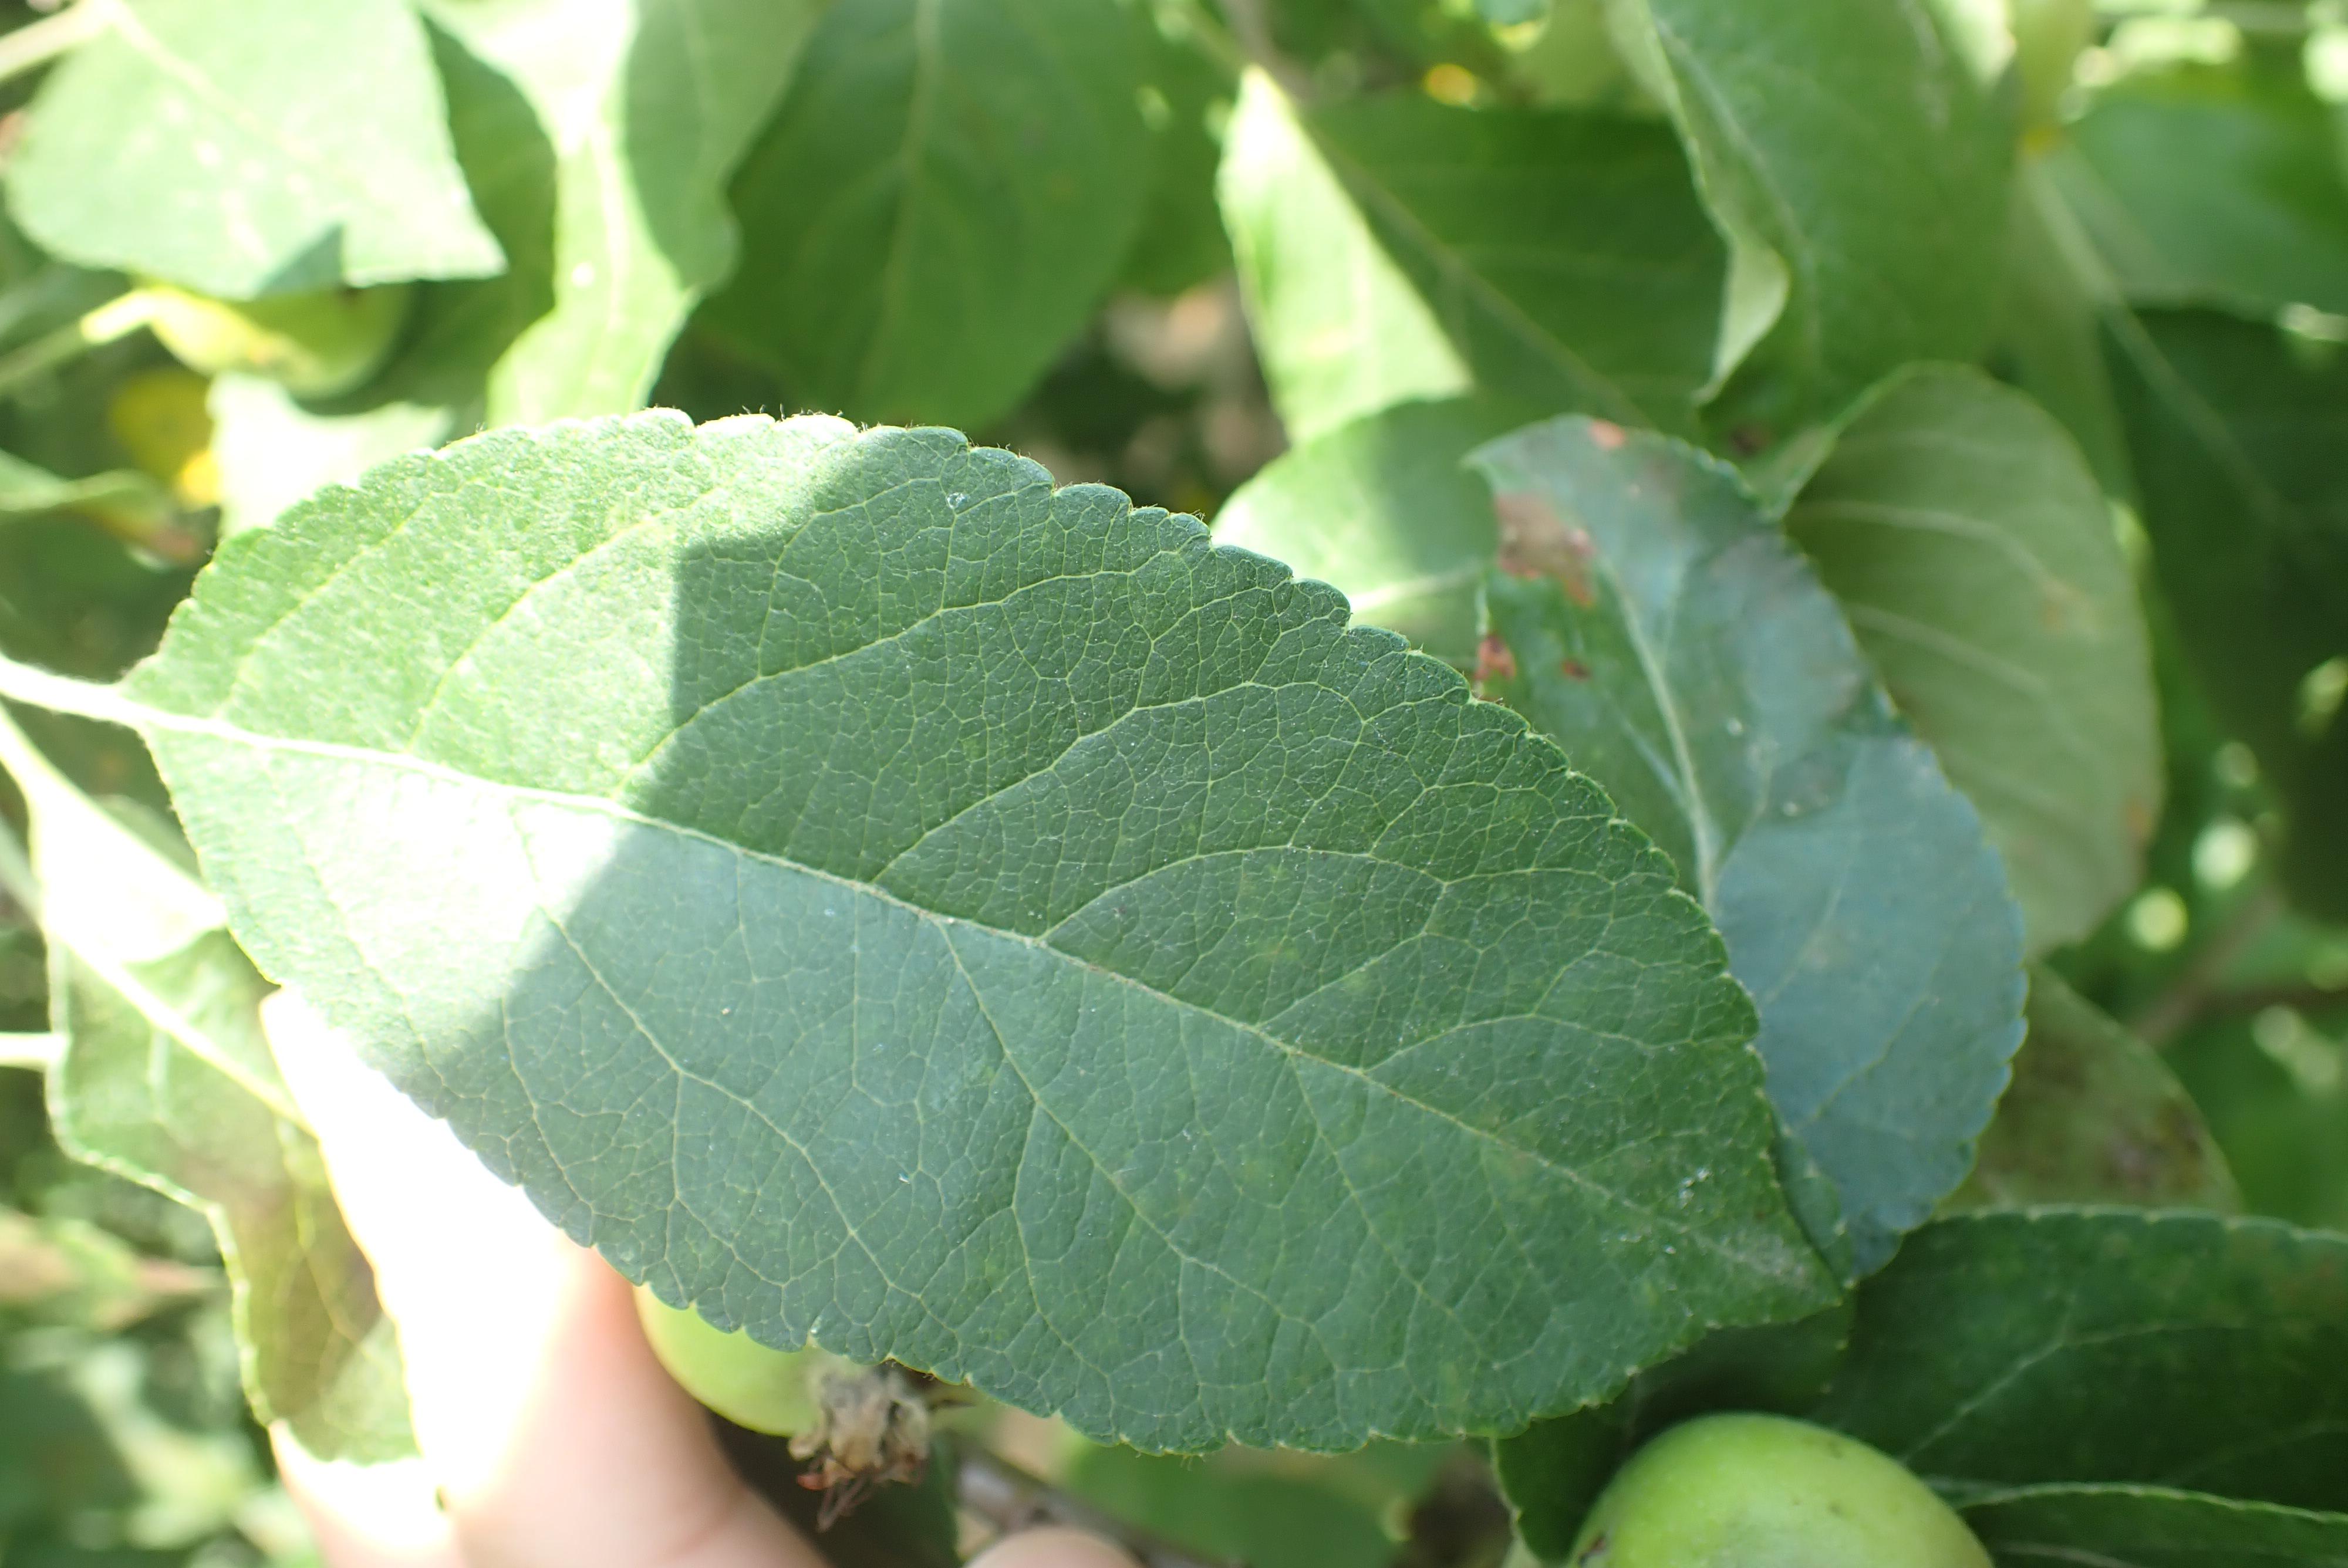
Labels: scab